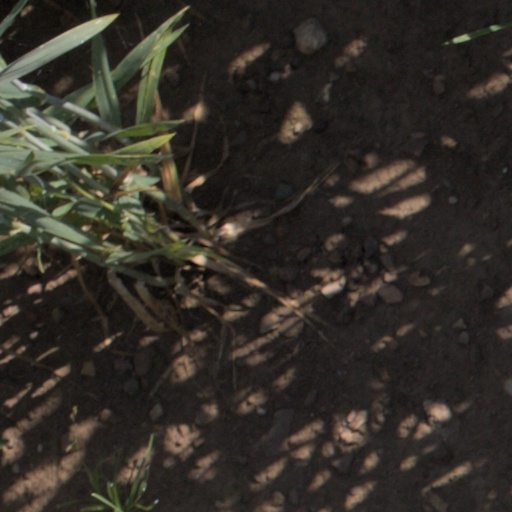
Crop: wheat